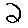
Label: 2